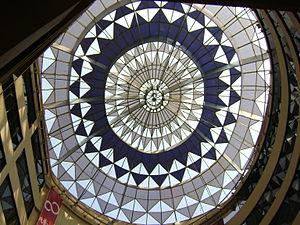
La Spencer Plaza est l'un des plus grands centres commerciaux d'Asie du Sud, situé sur la route de bâti officiellement connue sous le nom d'Anna Salai, dans l'État du Tamil Nadu, en Inde.